Middleton, Nova Scotia

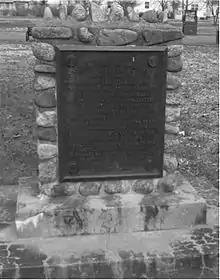
Monument to Loyalists Timothy Ruggles, Samuel Bayard of the King's Orange Rangers and Major Thomas Barkclay of the Loyal American Regiment, Middleton Park, Middleton, Nova Scotia

Where the Annapolis River and the Nictaux River meet was a popular shad fishing spot for Mi'kmaq families before the arrival of the European settlers. It would be later settled by French Acadians that used these waterways to reach the capital of Port-Royal and farming. In the late 1750s the region was settled by New England Planters, and Loyalists to replace the ousted French Acadians. The first four families to be granted land there would later comprise the town of Middleton. They included families with names like Gates and Marshall and Richardson. Col. Philip Richardson received six lots of two hundred and fifty acres each, which ran from the Annapolis River halfway to the Mountain to the north, while his neighbour to the west, Anthony Marshall, got two 424-acre lots which ran all the way to the top of the mountain. A Neily family, from Ireland via Ardoise in Hants County, got the next two lots in what would be Lower Middleton, while Benjamin Chesley got the last two lots, next to the town limits.